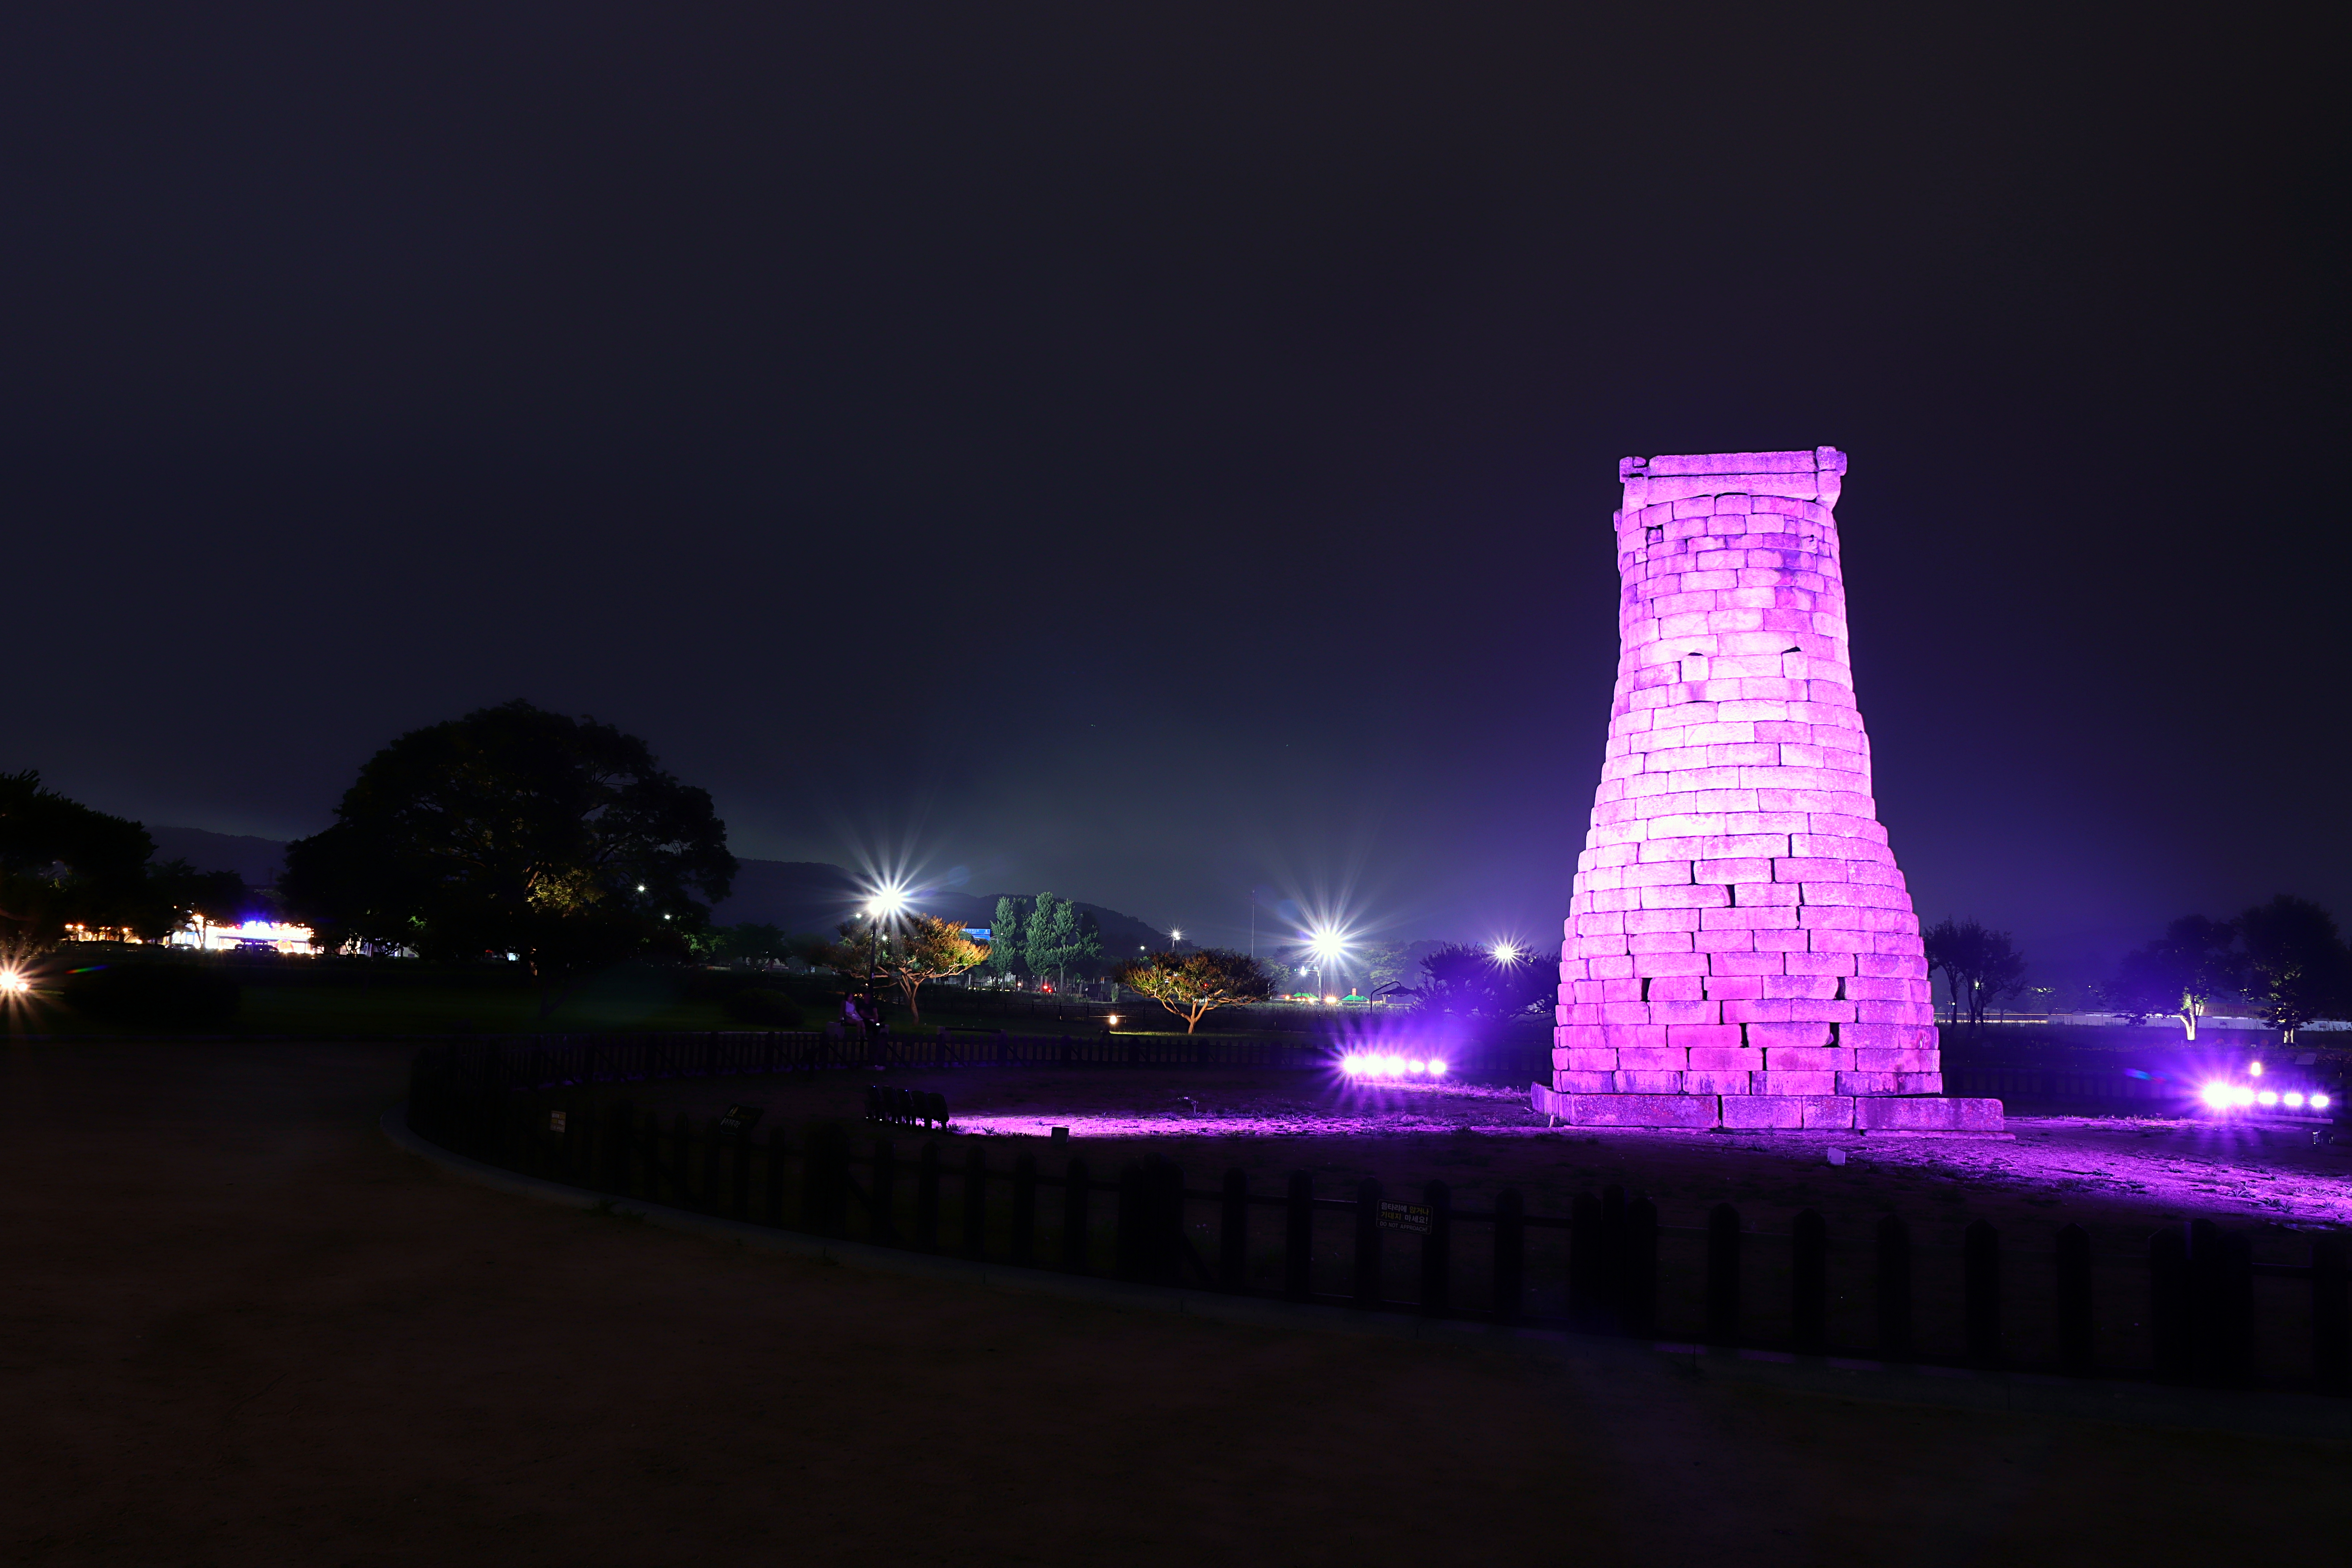
observatory, Cultural assets of Korea, Gyeongju of Korea, night, landmark, sky, light, water, purple, pink, lighting, architecture, tower, tree, city, cloud, tourist attraction, reflection, plant, monument, darkness, magenta, electricity, midnight, evening, tourism